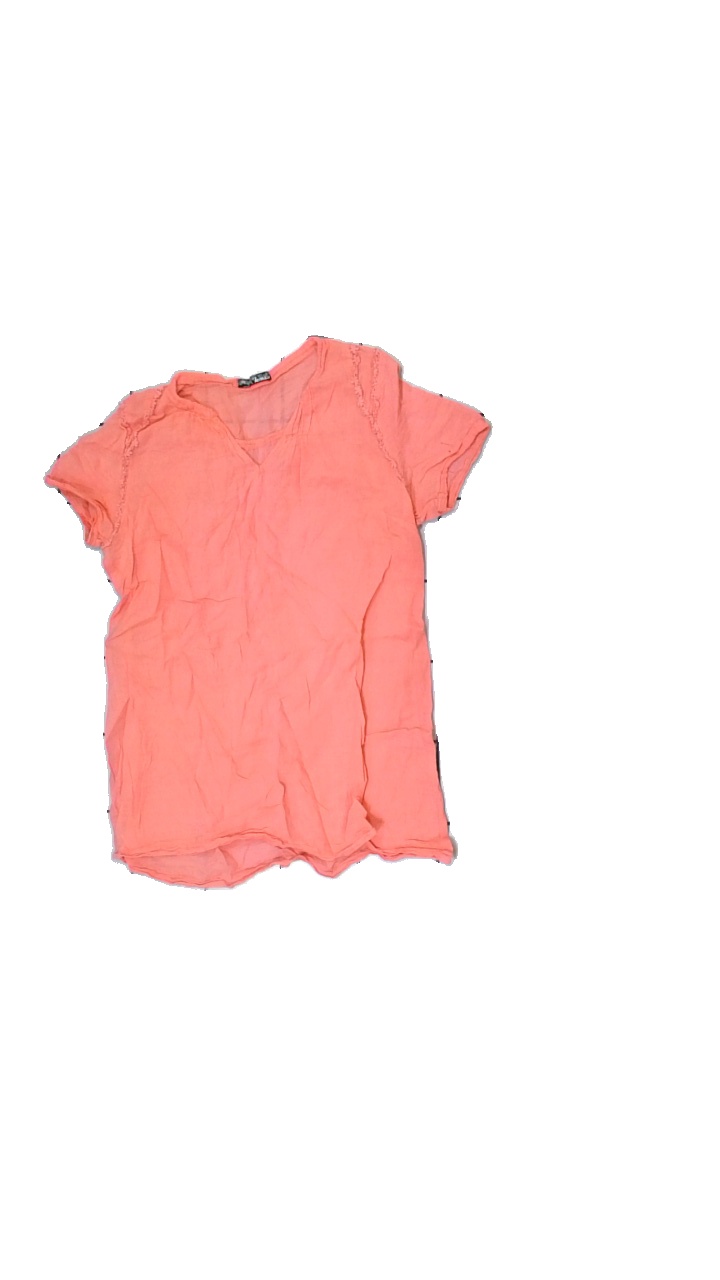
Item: Blouse (Ladies)
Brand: Second Female
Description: pulled threds
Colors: Pink
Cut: Regular
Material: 67% Cotton 33% Viscose
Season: All
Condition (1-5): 2
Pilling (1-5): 3
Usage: Export
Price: <50